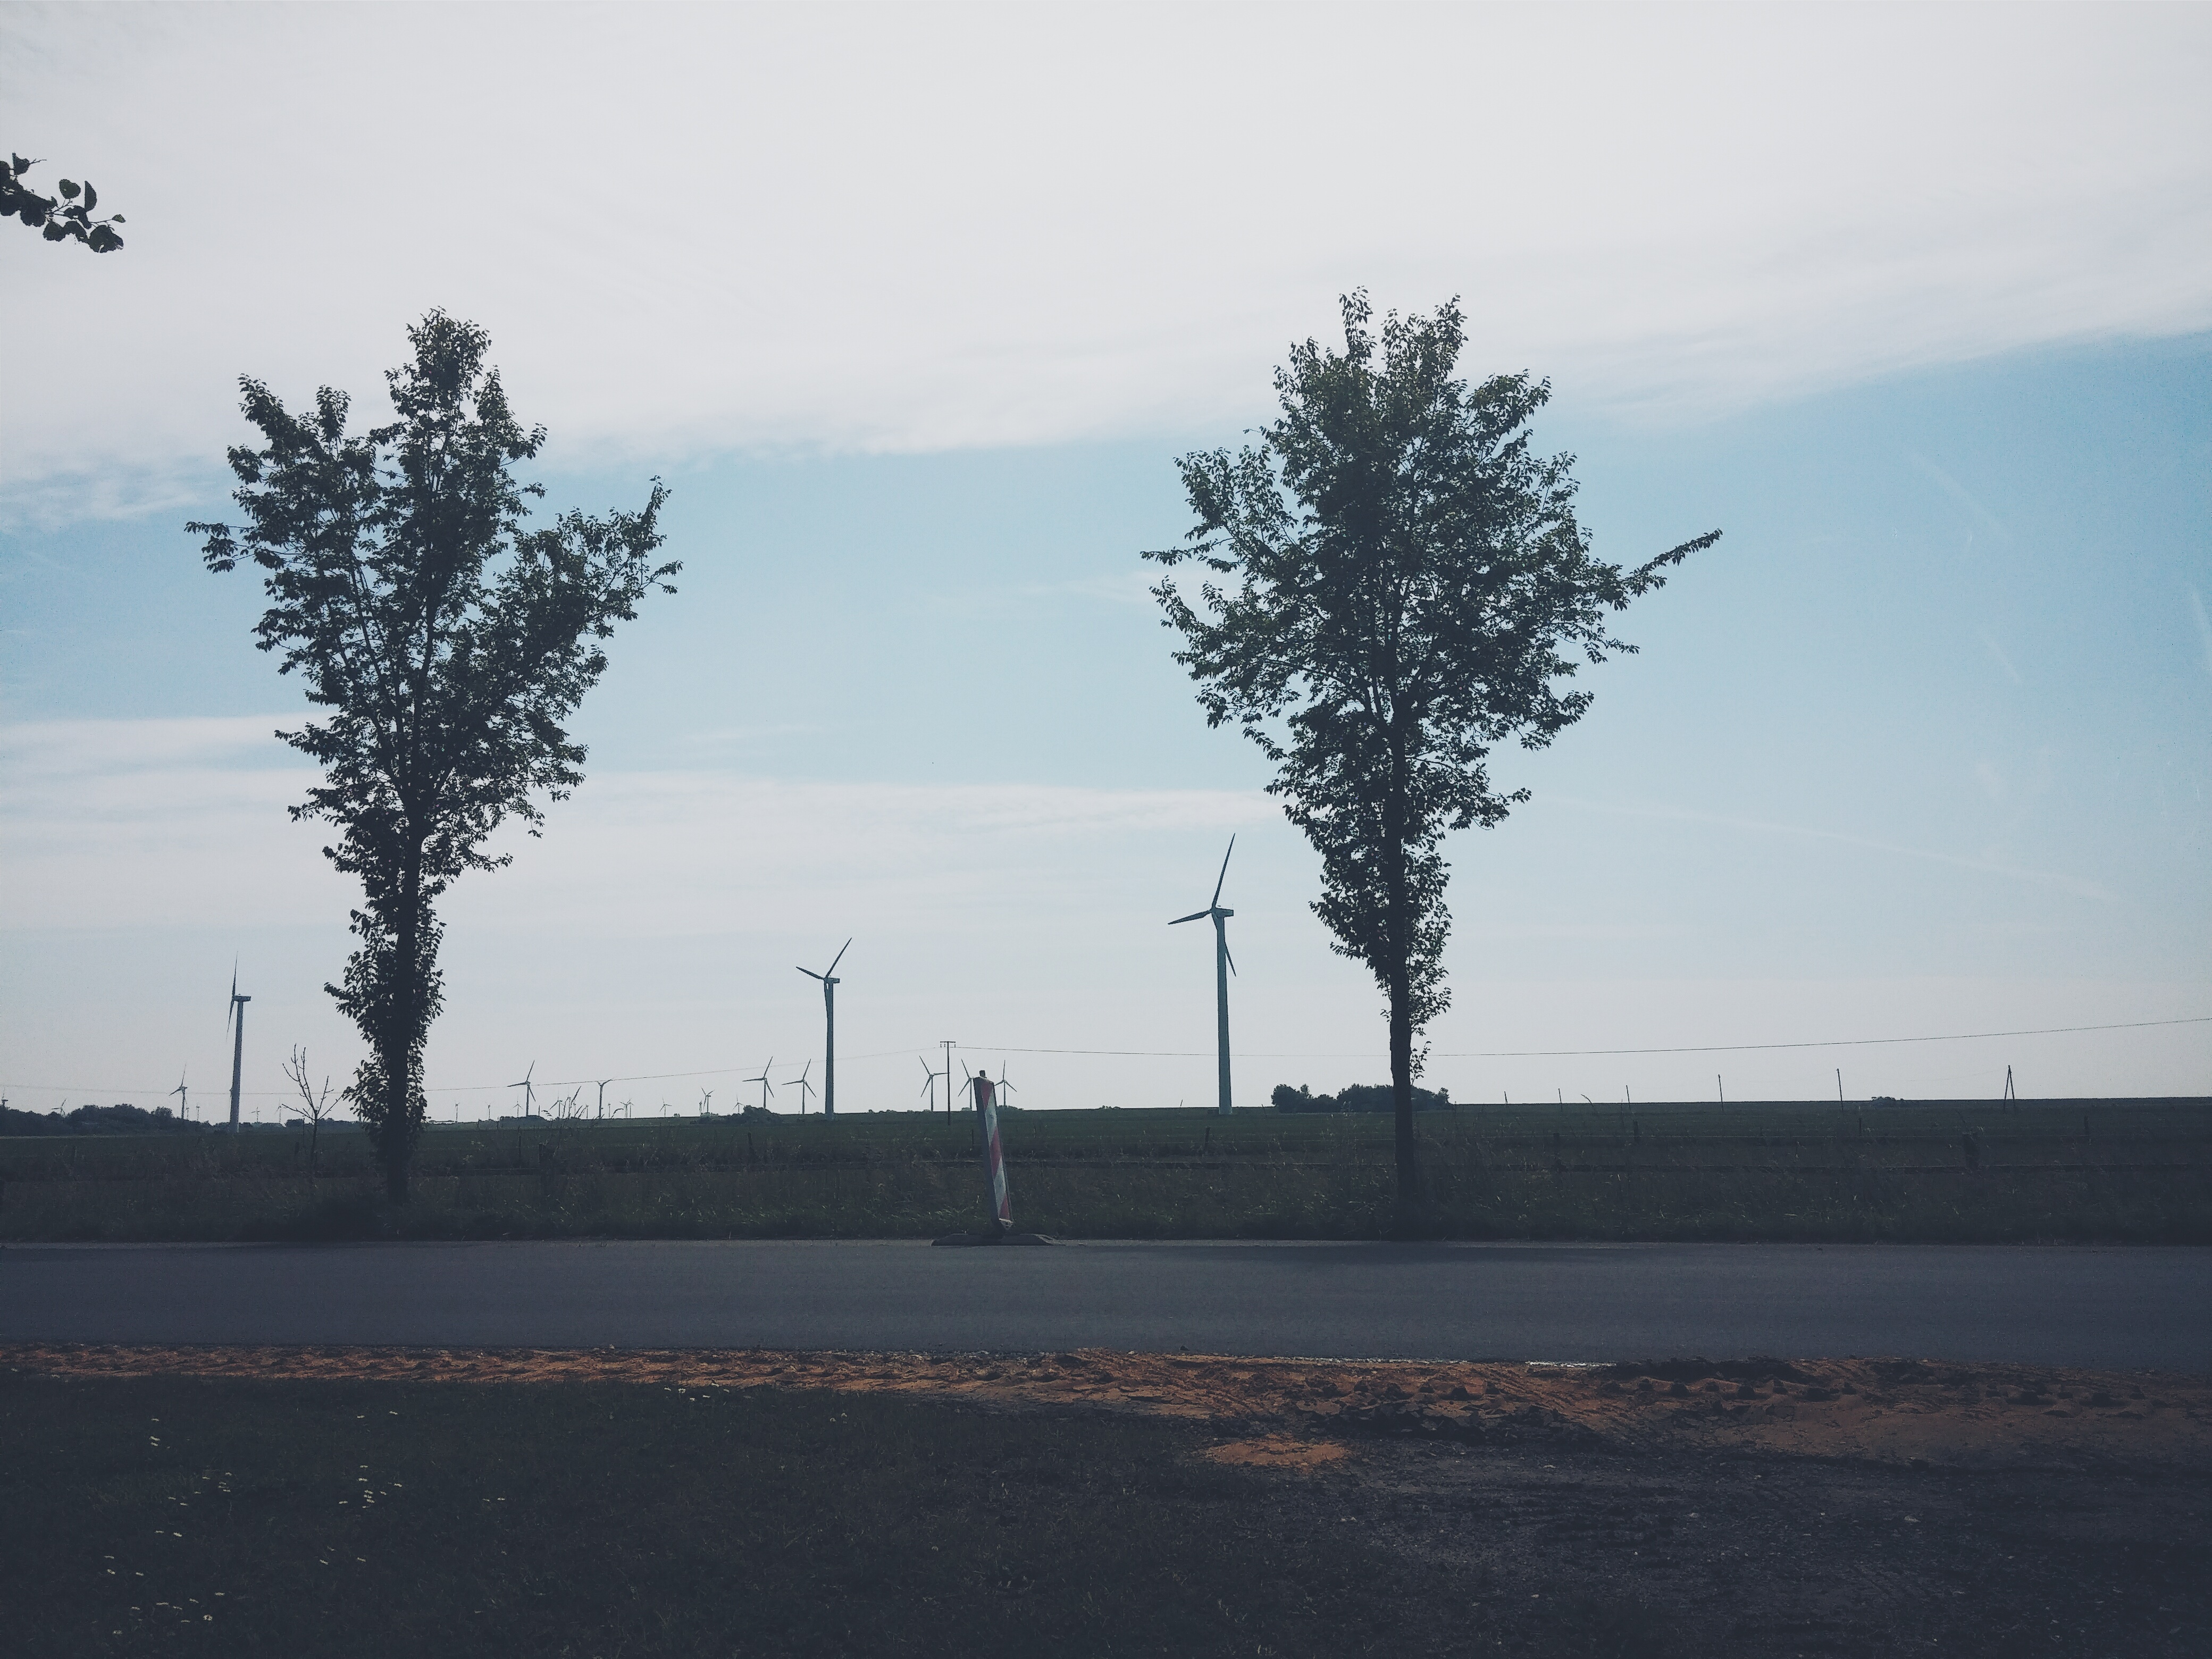
tree, horizon, mountain, snow, winter, cloud, plant, sky, sunrise, mist, sunlight, morning, wind, frost, dawn, dusk, evening, reflection, weather, season, atmospheric phenomenon, atmosphere of earth, woody plant